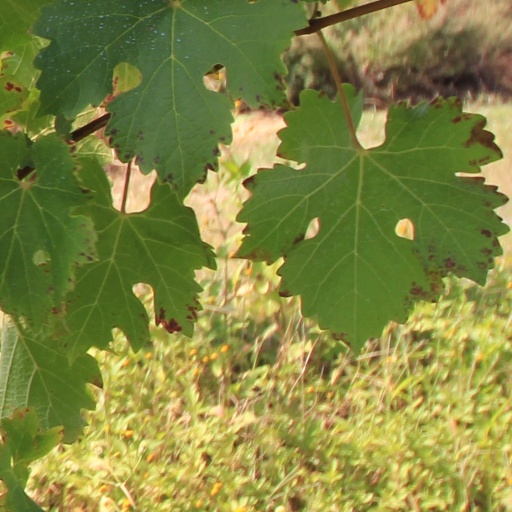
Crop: grape